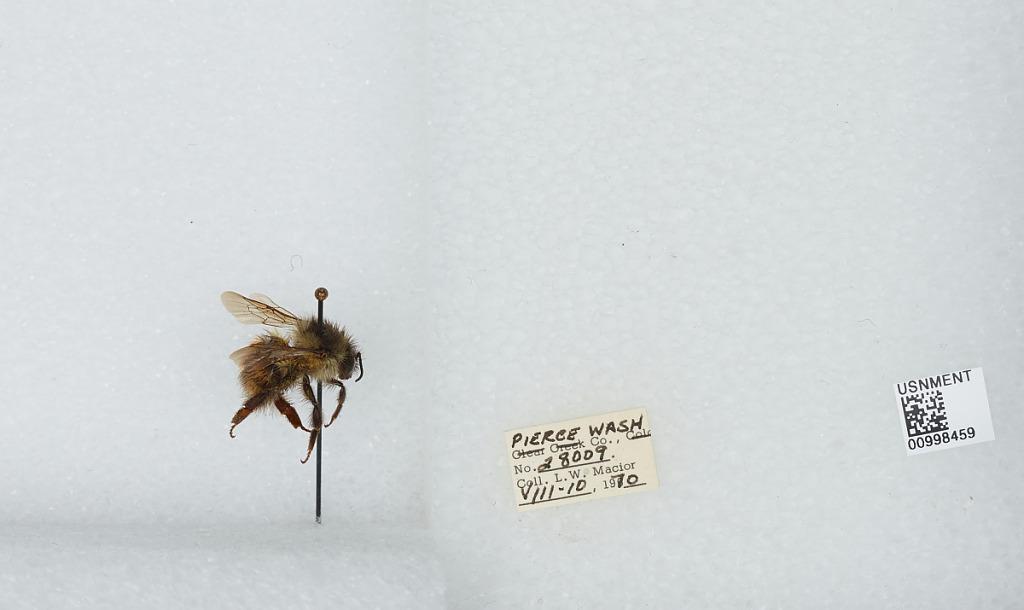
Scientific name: Bombus (Pyrobombus) melanopygus Nylander
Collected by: L. Macior
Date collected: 1970-8-10
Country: United States
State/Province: Washington
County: Pierce
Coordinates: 47.05, -122.12